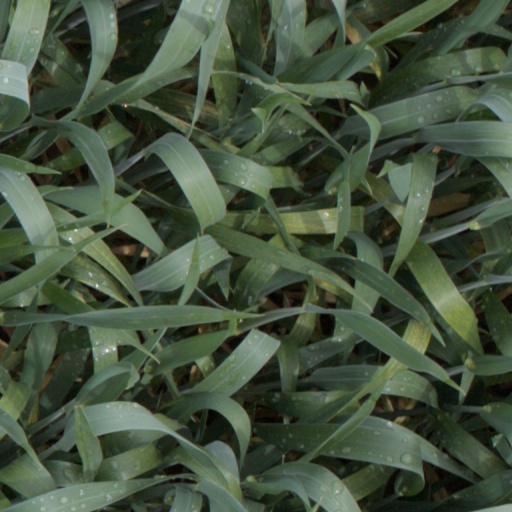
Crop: wheat